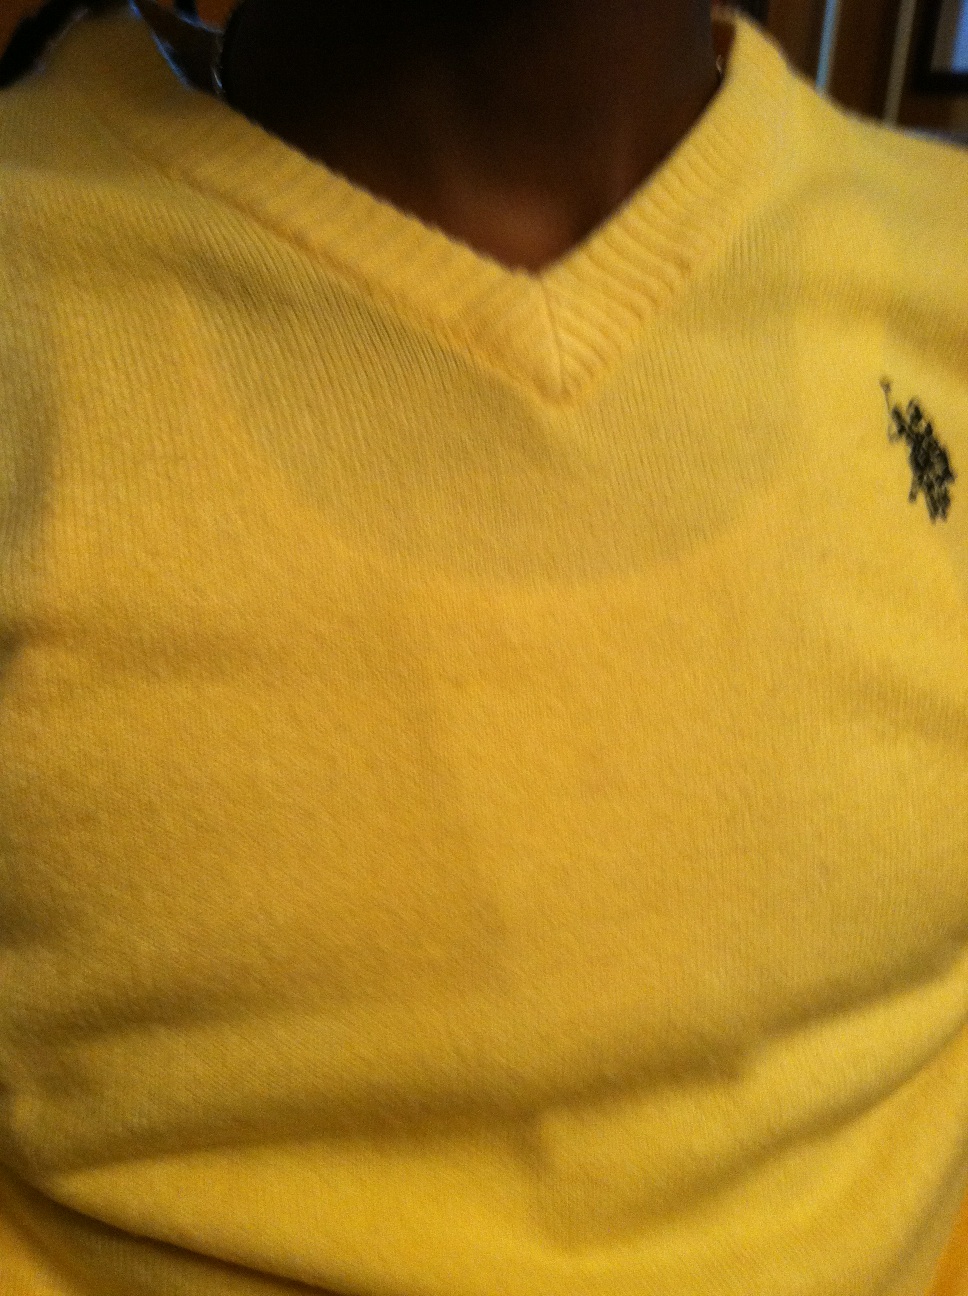Question: What color is this?
Answer: yellow